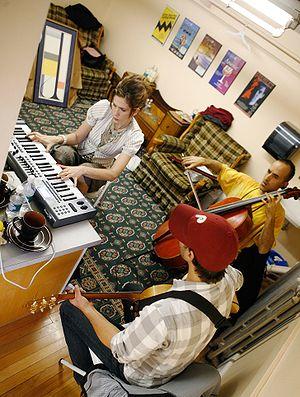
Imogen Heap, née Imogen Jennifer Jane Heap est une autrice-compositrice-interprète anglaise née dans l'Essex, le 9 décembre 1977. Ses fans la surnomment affectueusement Immi.